The Quarterback (1926 film)

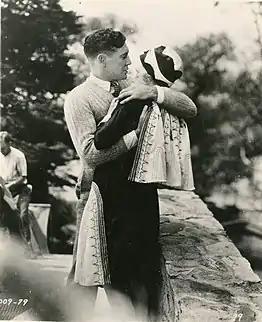
Still with Richard Dix and Esther Ralston

A print of the film is preserved in the Library of Congress collection.